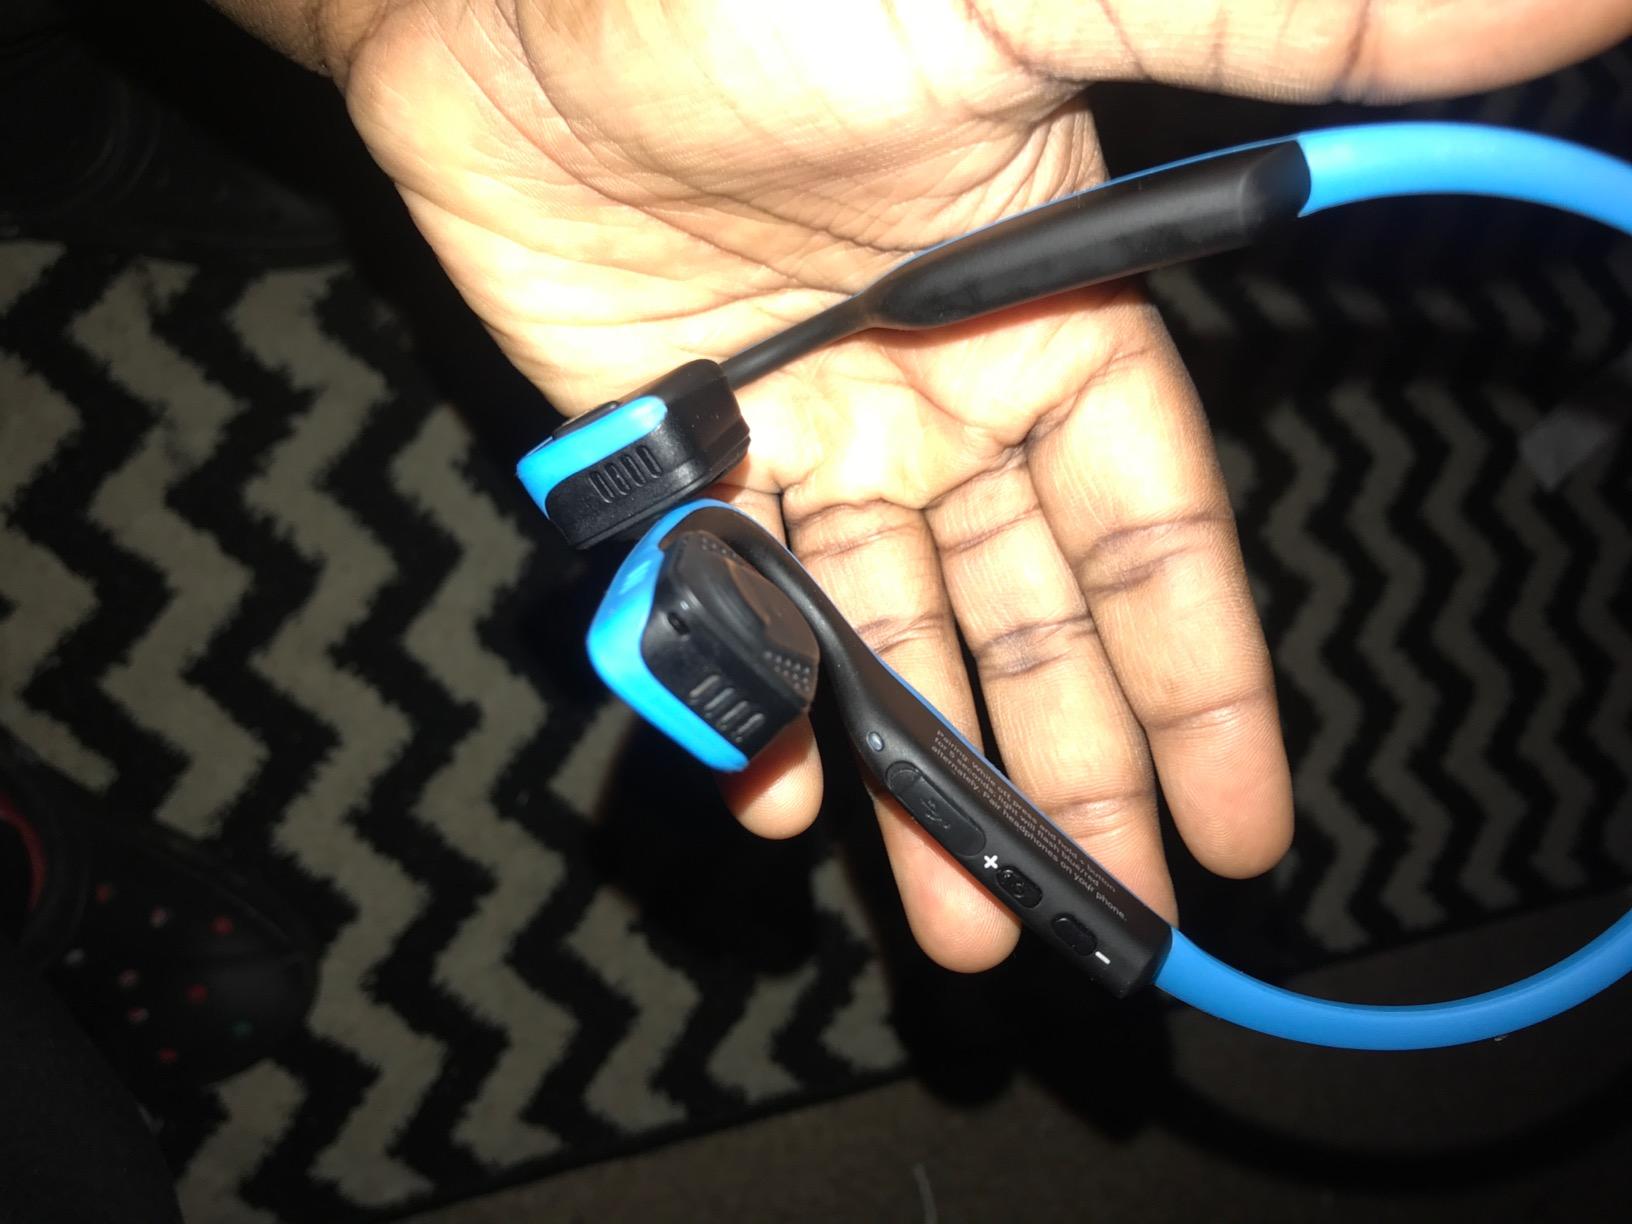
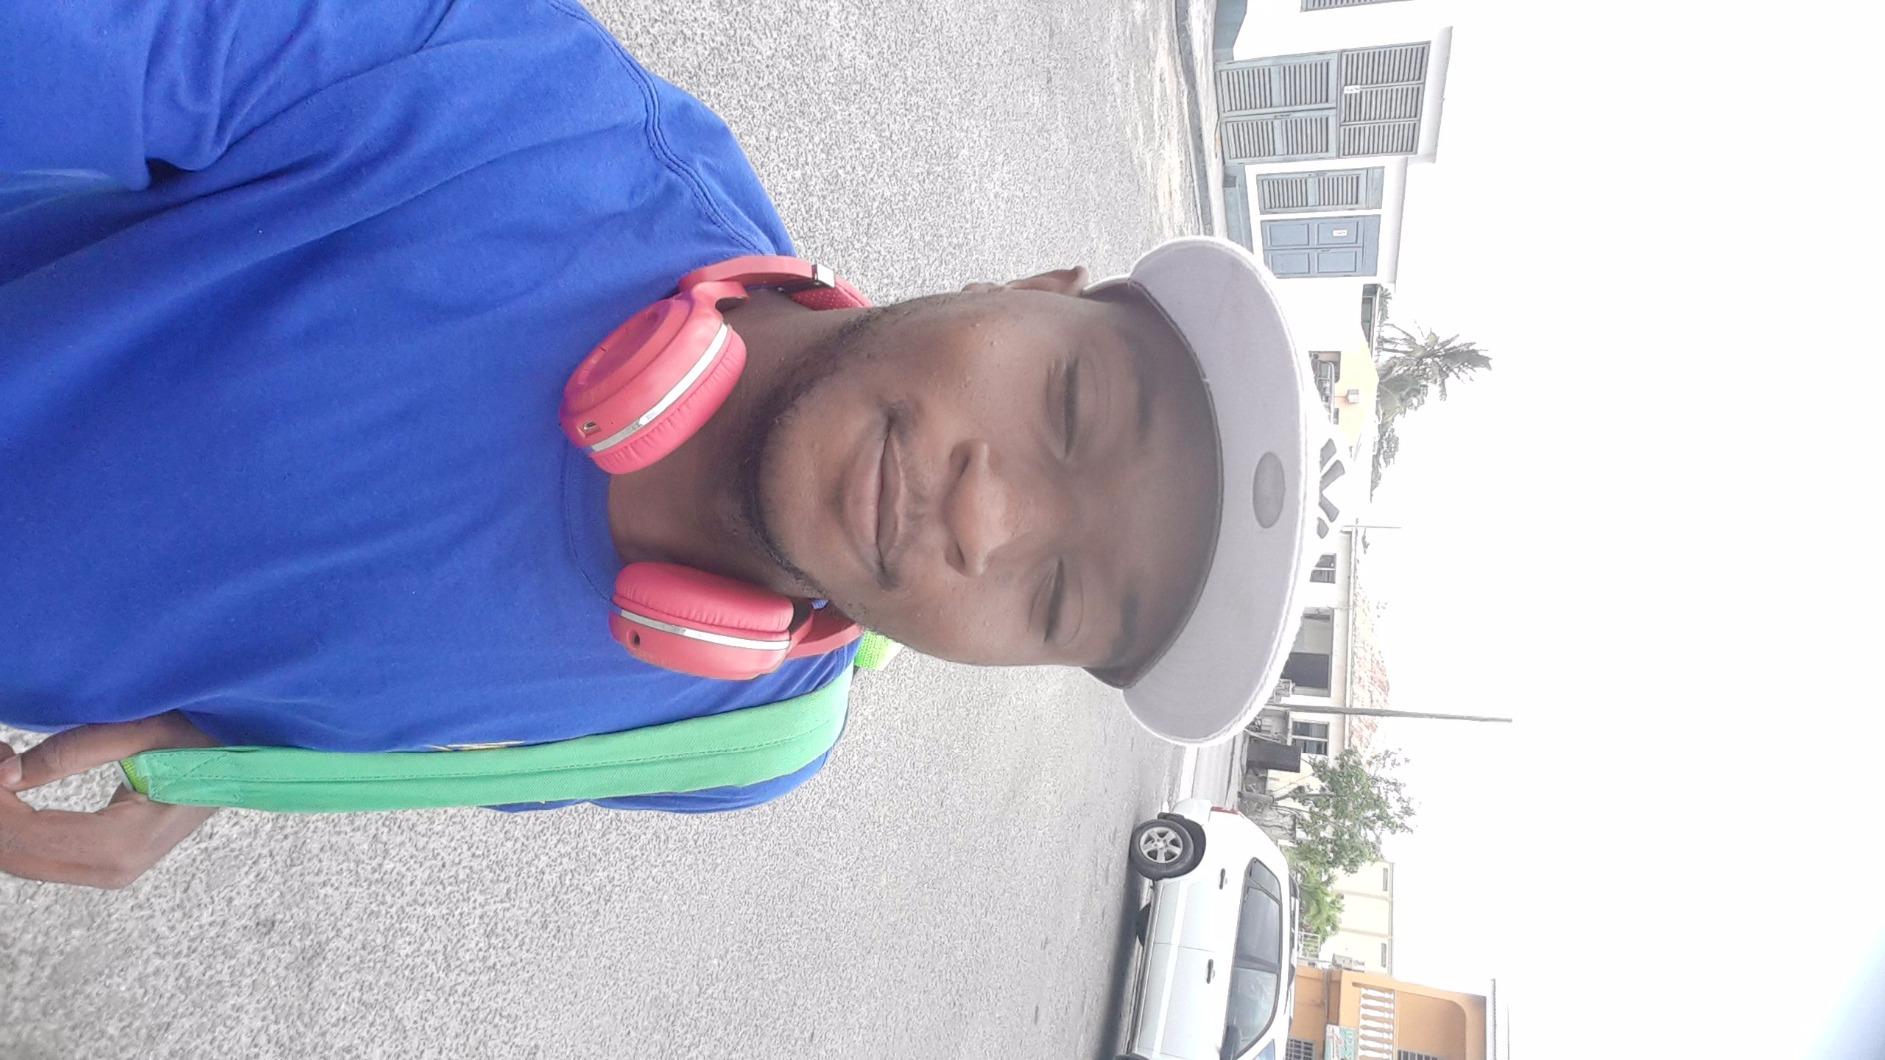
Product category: headphones
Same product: no